Symphony No. 5 (Honegger)

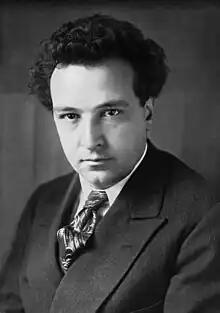
The composer in 1928

The Symphony No. 5 by Swiss composer Arthur Honegger is a three-movement work for orchestra written in the autumn of 1950. Its subtitle "Di tre re" ("of the three Ds") is a reference to the D (re) played by the solo timpani and basses at the end of each movement. It was commissioned by the Natalie Koussevitzky Foundation and first performed on 9 March 1951 by the Boston Symphony Orchestra under Charles Munch.